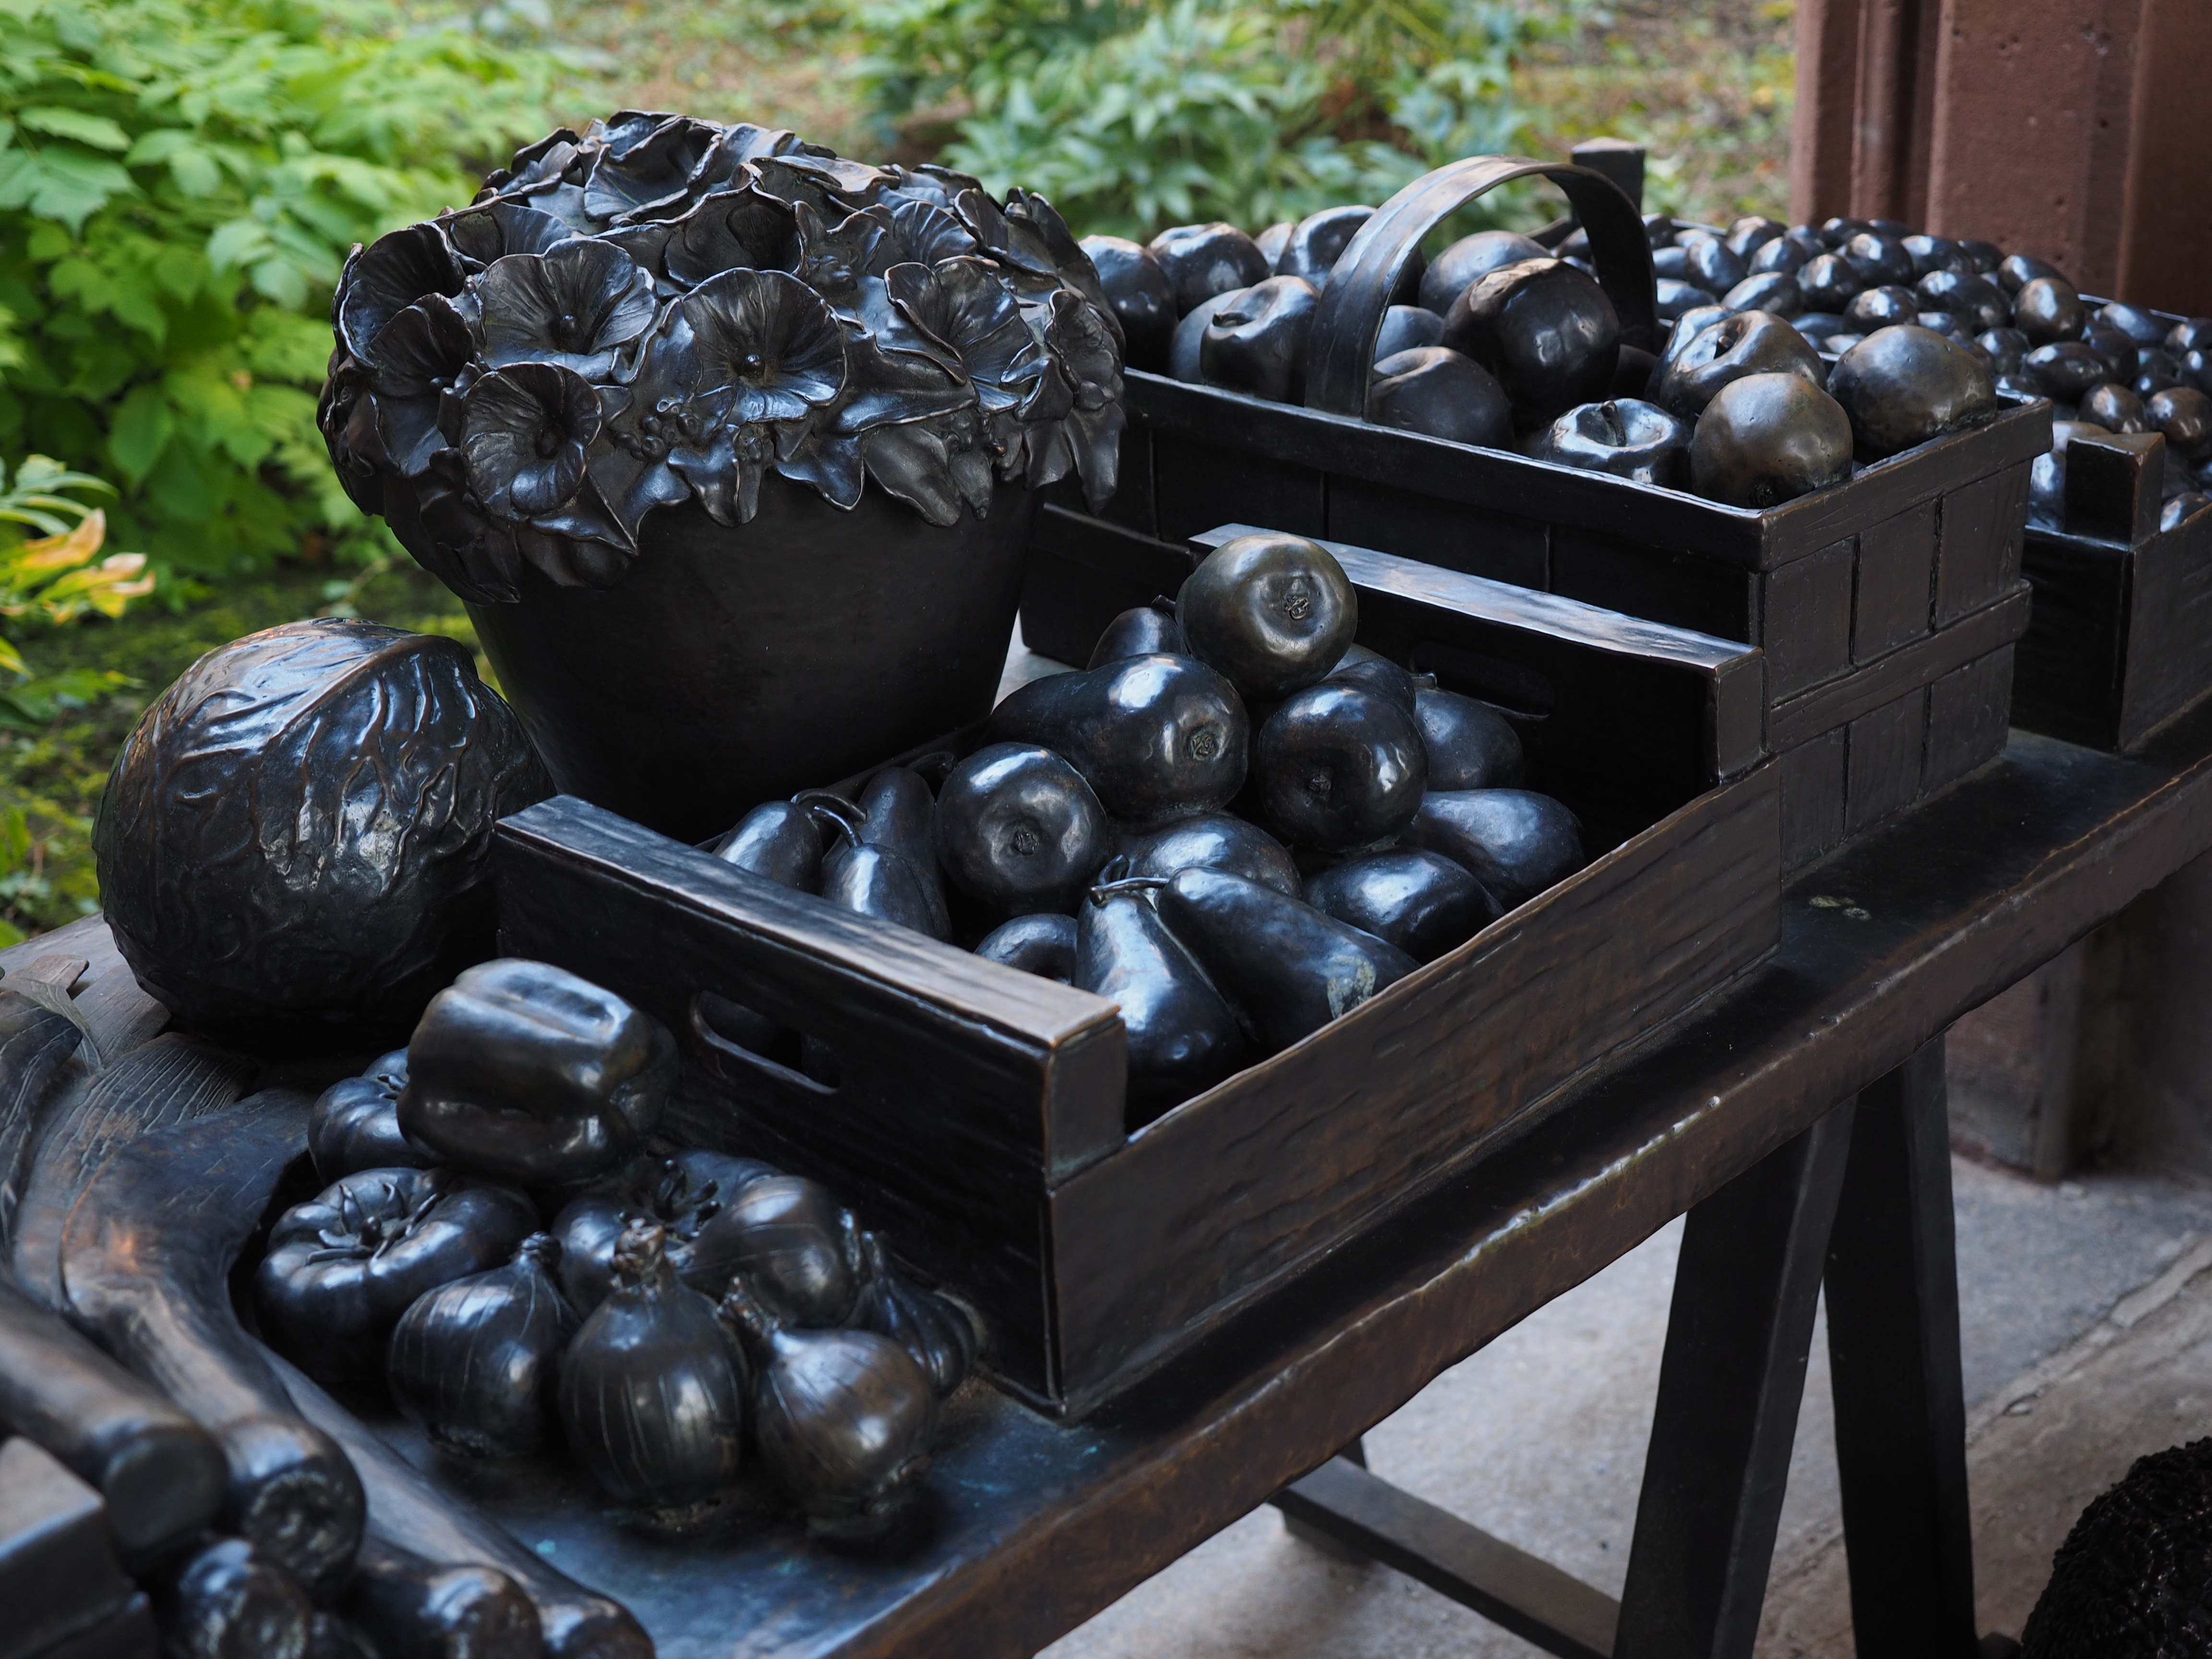
table, food, produce, metal, black, material, sculpture, art, vegetables, fruits, iron, carving, blacksmithing, bettina eichinger